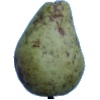
Label: pear_stone